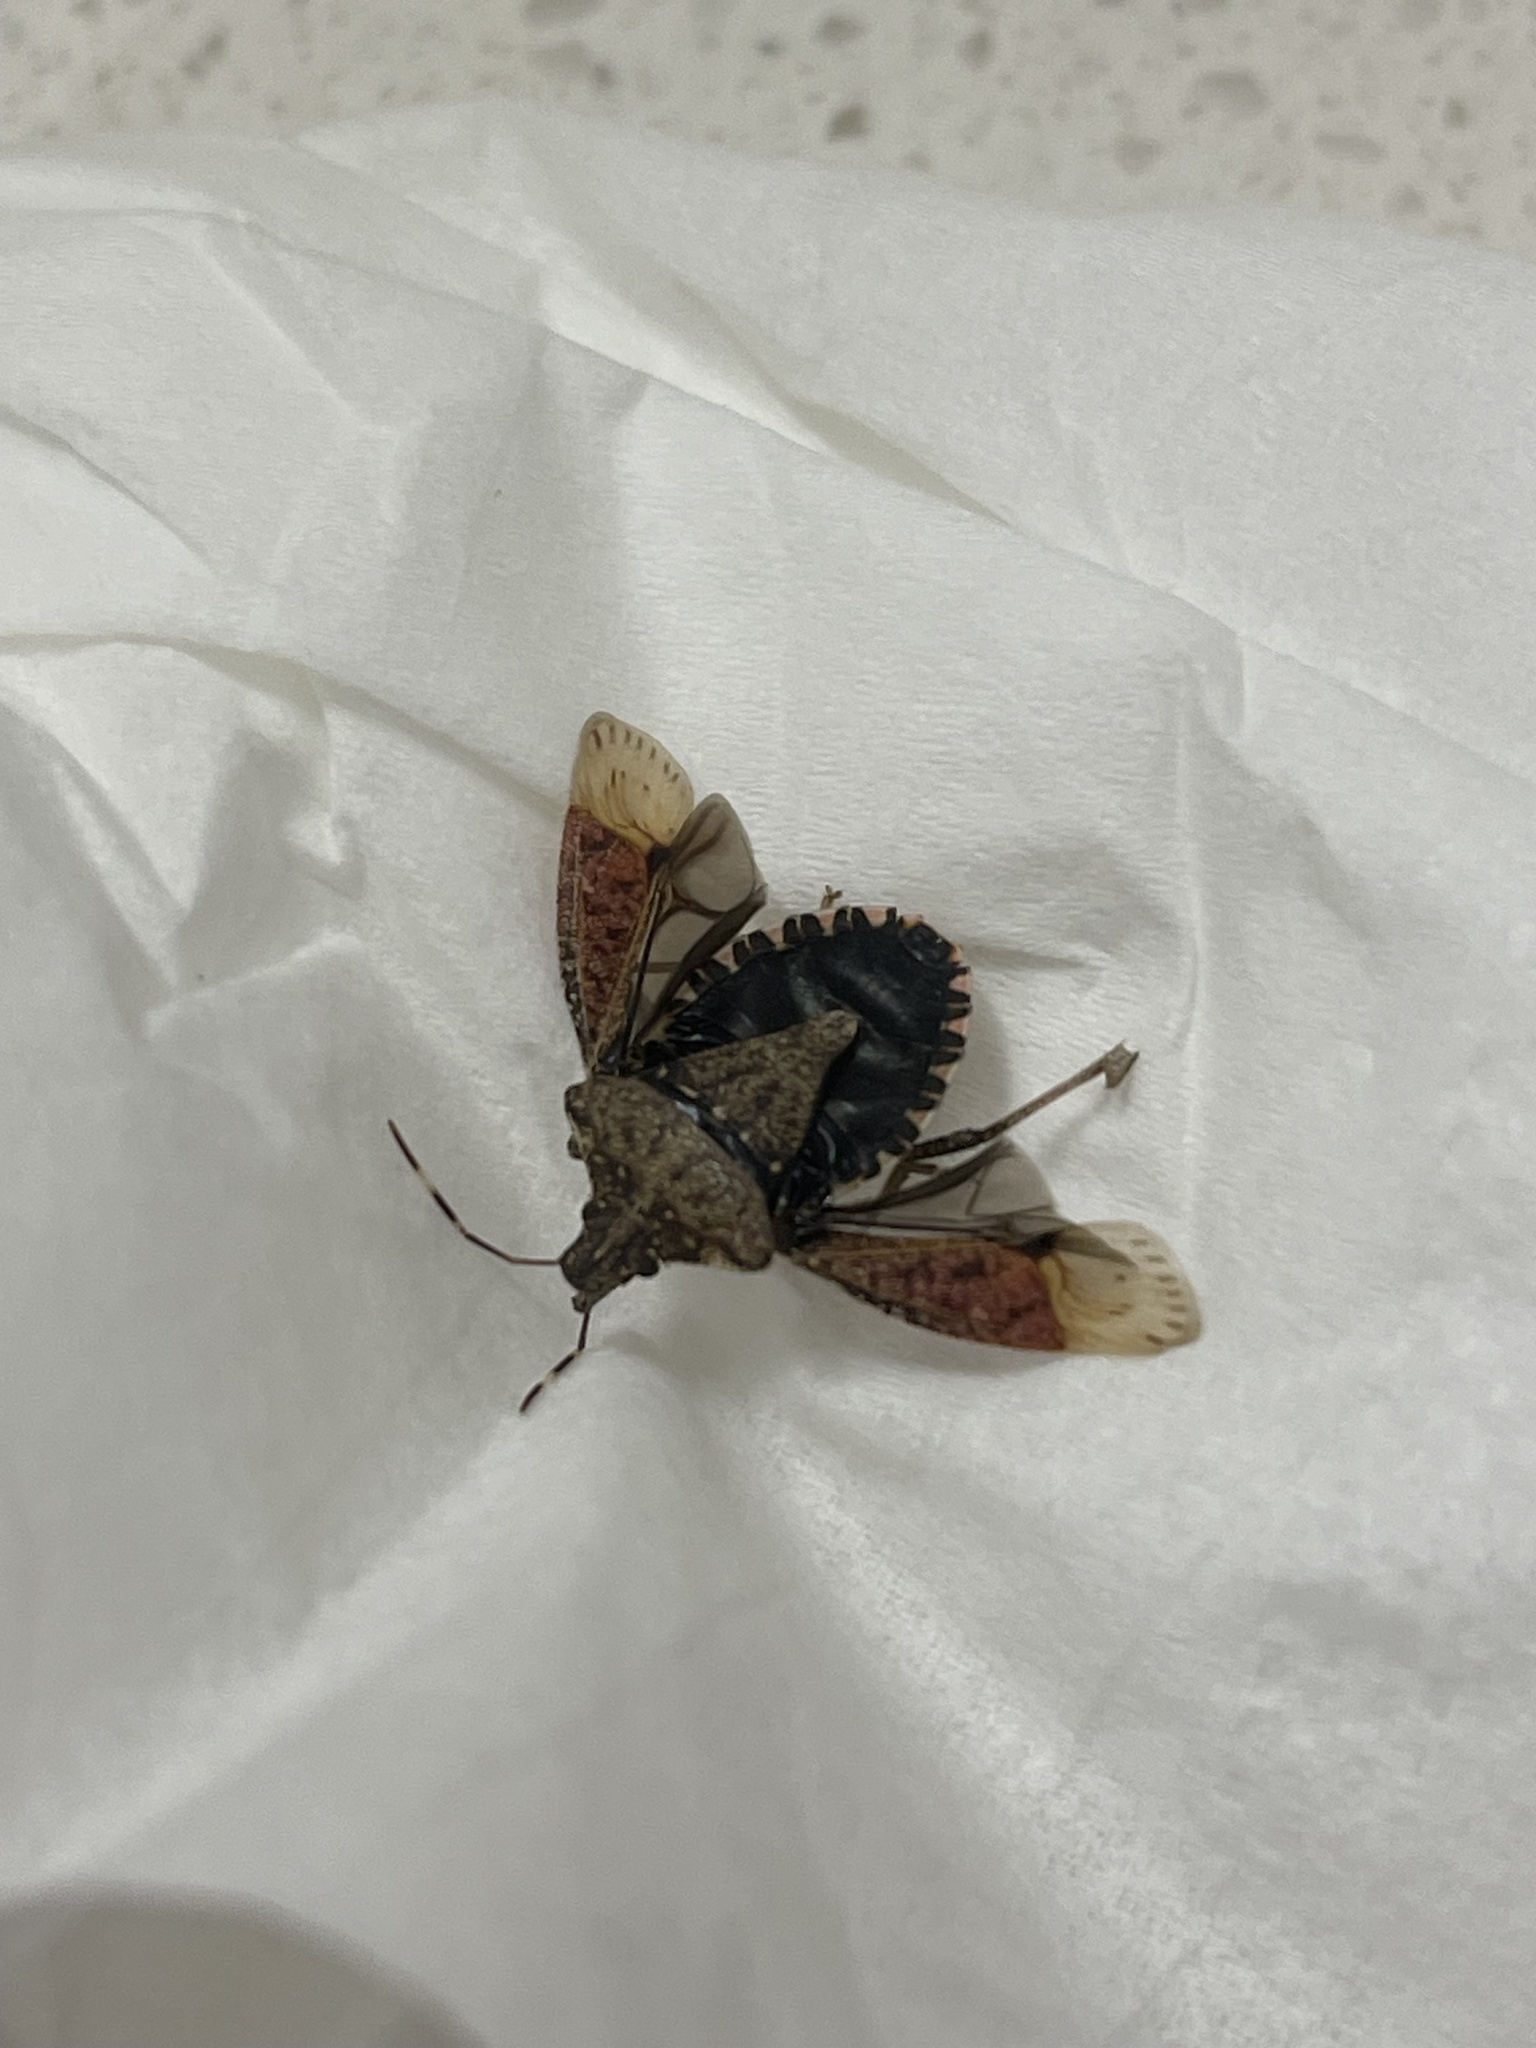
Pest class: stink_bug